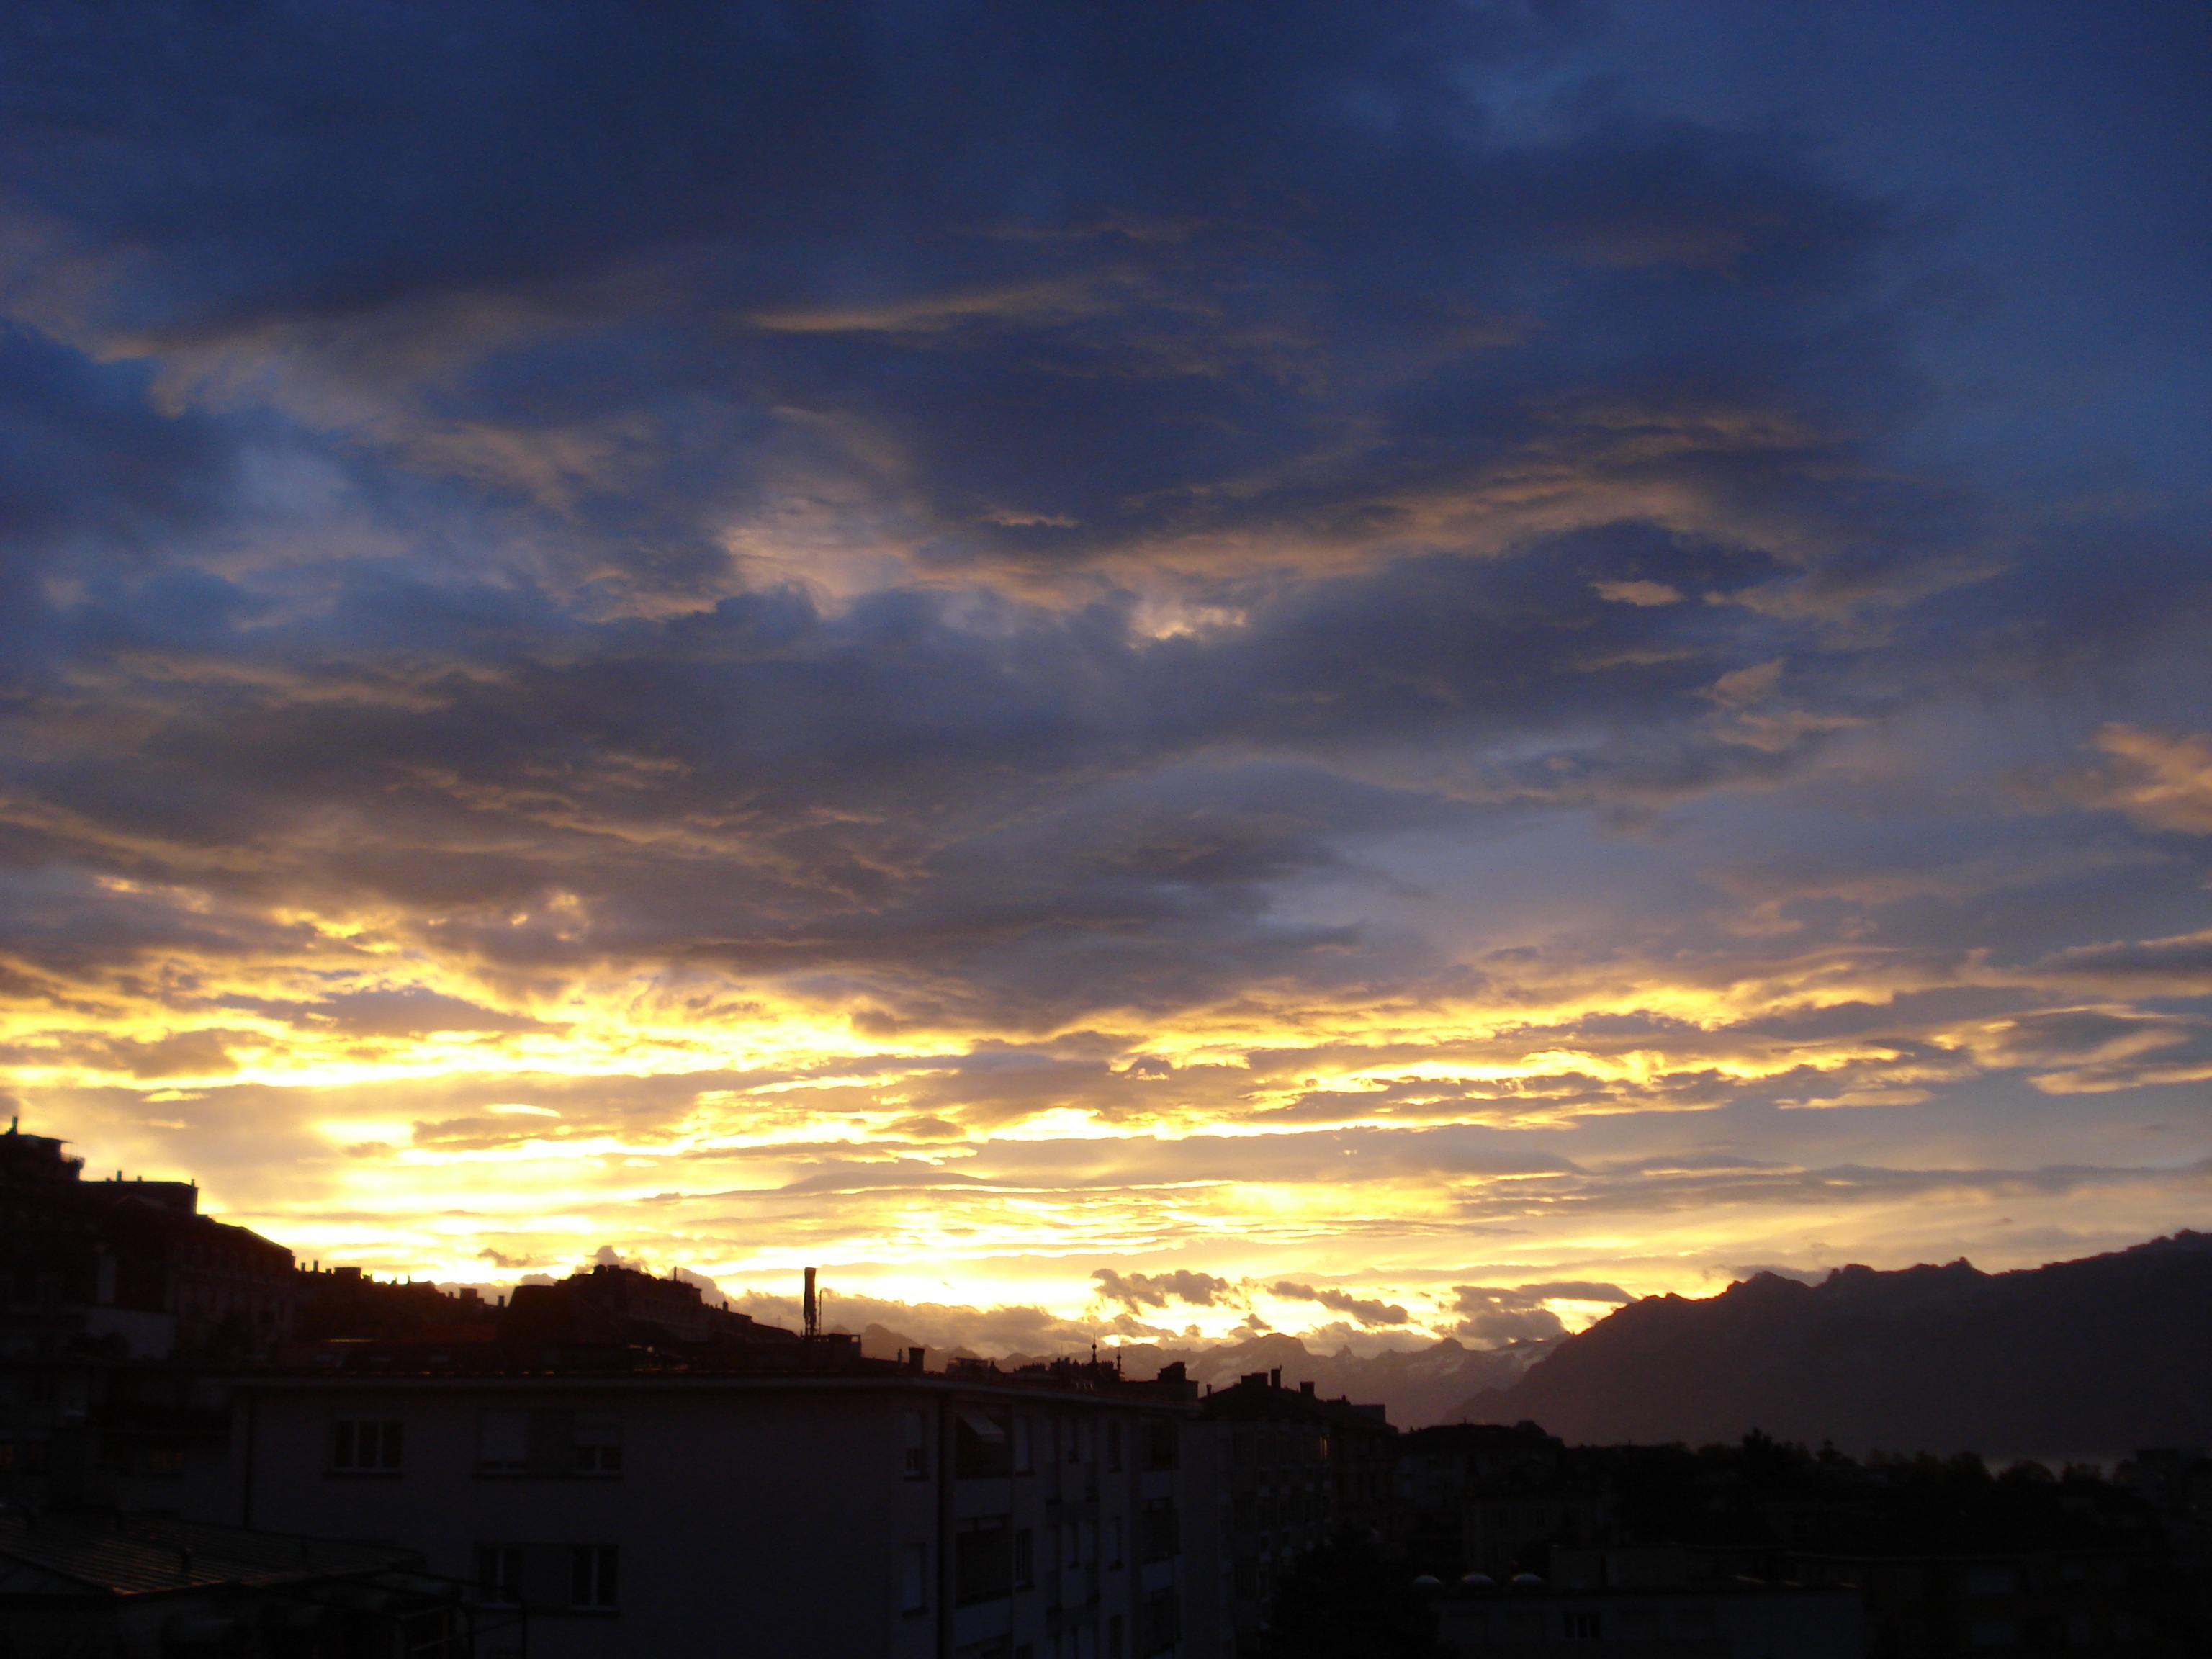
light, cloud, sky, sun, sunrise, sunset, sunlight, morning, dawn, atmosphere, dusk, evening, cumulus, switzerland, lausanne, afterglow, meteorological phenomenon, red sky at morning